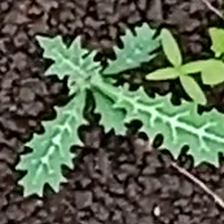
Weed species: Bilayat_(Mexicana_Argemone)